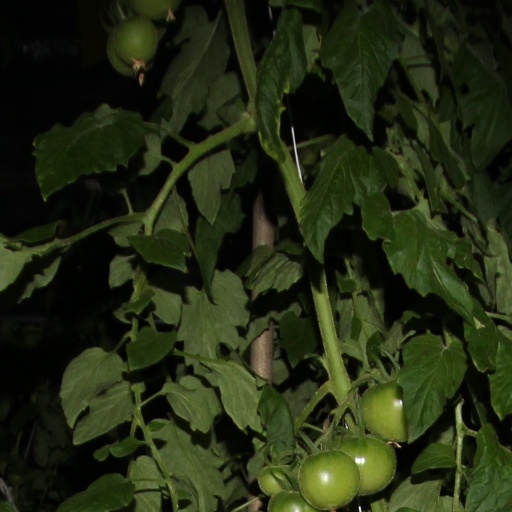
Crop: tomato